Pop 'im Pop!

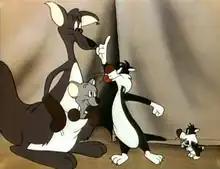
A still of a scene of "Pop 'Im Pop!" animated by J.C. Melendez.

Pop 'Im Pop! is a 1950 Warner Bros. "Looney Tunes" theatrical cartoon short directed by Robert McKimson and written by Warren Foster. The short was released on October 28, 1950, and stars Sylvester the Cat, Hippety Hopper and Sylvester Jr., in the latter's first appearance.